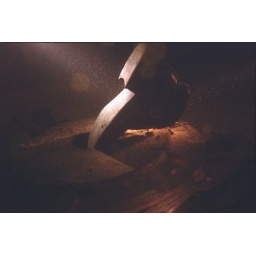
Shoe buried upside-down under water in a lake (Hemmoor, Lower-Saxony, Germany)